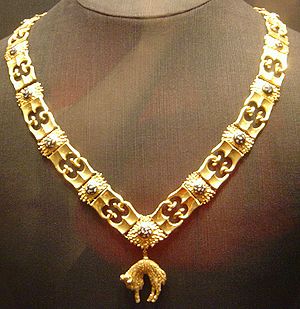
Den gyldne Vlies
Den gyldne Vlies.
Den gyldne Vlies er en af verdens ældste ridderordener indstiftet den 10. januar 1429 af Hertug Filip den Gode af Burgund. Da de burgundiske hertuger i 1477 uddøde på sværdsiden, gik ordenen som arv til habsburgerne i Spanien. Ved denne grens uddøen i år 1700 stillede de østrigske habsburgere under den Spanske Arvefølgekrig krav om værdigheden som ordenens stormester, og de østrigske habsburgere fornyede i 1713 ordenen som en østrigsk orden.